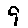
Label: 9